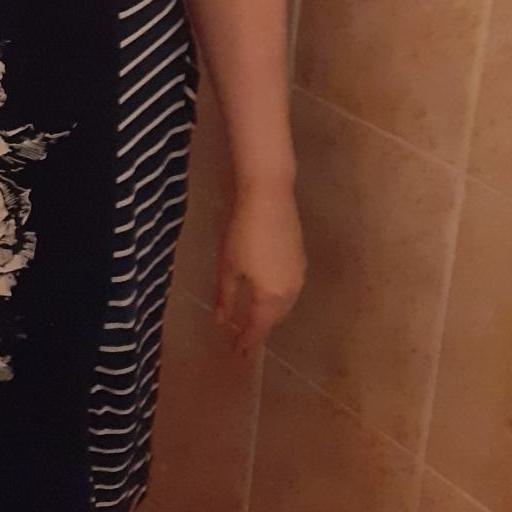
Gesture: no_gesture